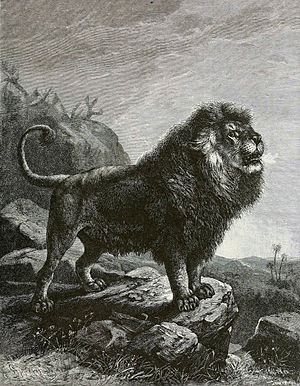
Atlasløve
Tegning af en atlasløve
Atlasløve er en underart af løven, som uddøde i naturen i første halvdel af 1900-tallet. Der er muligvis nogle tilbage i zoologiske haver rundt om i verden.